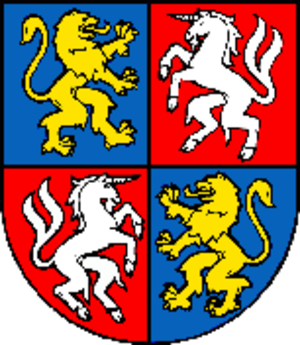
Vrútky est une ville de la région de Žilina en Slovaquie, dans la région historique de Turiec.